Fukuoka Prefectural Museum of Art

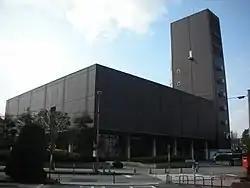

opened in Fukuoka, Japan, in 1985. The collection focuses upon artists from Fukuoka Prefecture and Kyūshū more generally, and includes works by Koga Harue. The Museum's precursor, the , which combined art museum with library, opened on 3 November 1964.